2018 National League Division Series

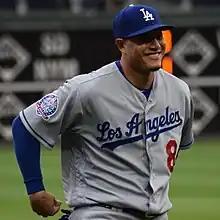
Manny Machado had two hits and four RBIs in Game 4.

Walker Buehler started for the Dodgers, while Sean Newcomb started for the Braves. Atlanta took a 5–0 lead in the bottom of the second inning. The first run came when Newcomb forced a run with a bases-loaded walk, the first time in postseason history a pitcher has done this. Four more runs were scored on a grand slam by Ronald Acuña Jr. Acuña (20 years, 293 days old) became the youngest player to hit a grand slam in post-season history, surpassing Mickey Mantle (who was 21 years, 349 days old in the 1953 World Series). Los Angeles got back two runs in the top of the third, on an RBI single by Justin Turner with the second run scoring on error by Acuña. Newcomb was replaced after allowing two runs (one earned) in innings. Chris Taylor hit a two-run home run in the fifth off of Kevin Gausman to cut the lead to one run and then Max Muncy tied the game with a homer off Max Fried. After the second inning, Buehler settled down and pitched five innings with only two hits and seven strikeouts. He also walked two and allowed the five runs. The Braves recaptured the lead when Freddie Freeman homered off Alex Wood in the sixth inning. The Dodgers got a couple of baserunners on in the ninth but Arodys Vizcaíno managed to close out the win for the Braves, 6–5, extending their season. The game's attendance of 42,385 was the largest yet at the two-season old SunTrust Park.